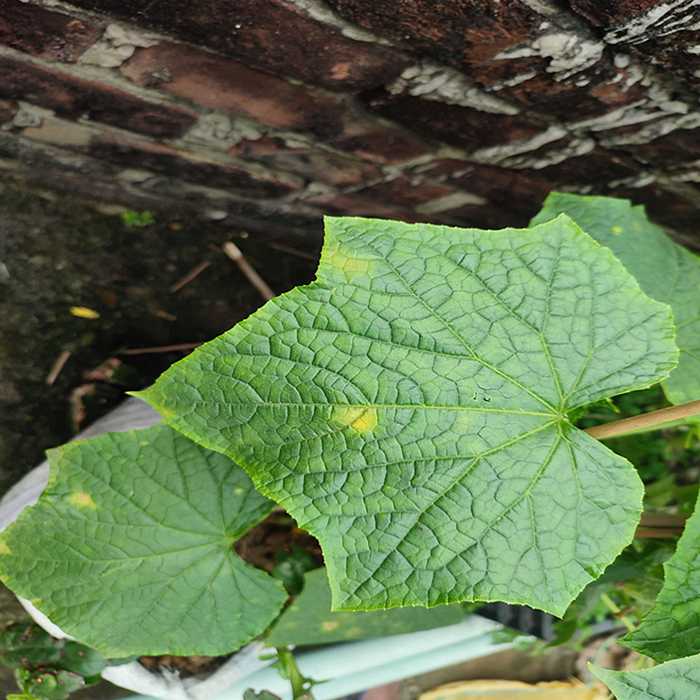
Plant: Cucumber
Label: Downy mildew